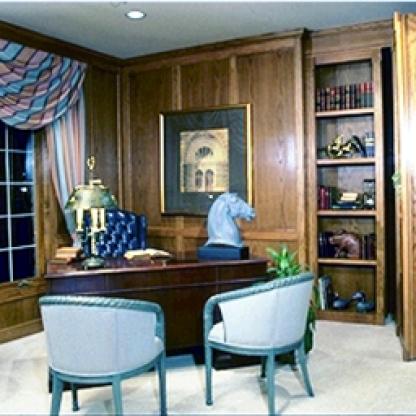
Scene: Indoor